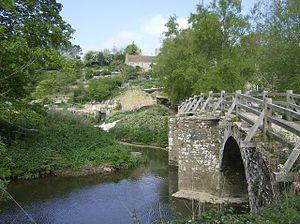
La Frome est une rivière anglaise qui coule dans le comté du Somerset. Elle est un affluent de l'Avon.